Bobby Plump

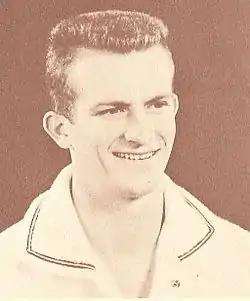
Plump with the Phillips 66ers.

Bobby Gene Plump (born September 9, 1936) is a former member of the Milan High School basketball team, who won the Indiana High School Athletic Association (IHSAA) state tournament in 1954. Plump was selected Indiana's coveted "Mr. Basketball" in 1954, the award bestowed upon Indiana's most outstanding senior basketball player as voted on by the press. Plump was also named one of the most noteworthy Hoosiers of the 20th century by "Indianapolis Monthly Magazine". He was also one of the 50 greatest sports figures from Indiana in the 20th century, according to "Sports Illustrated".